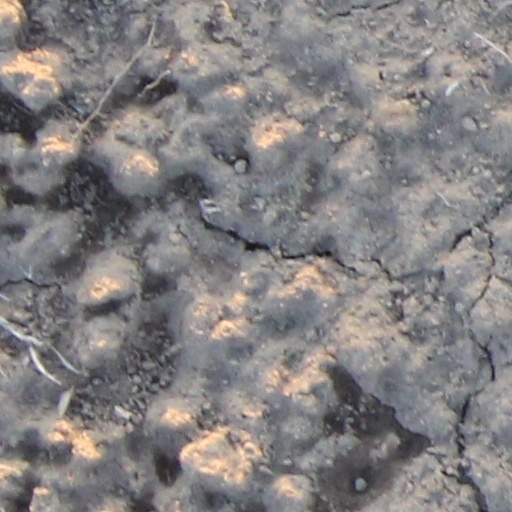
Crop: wheat